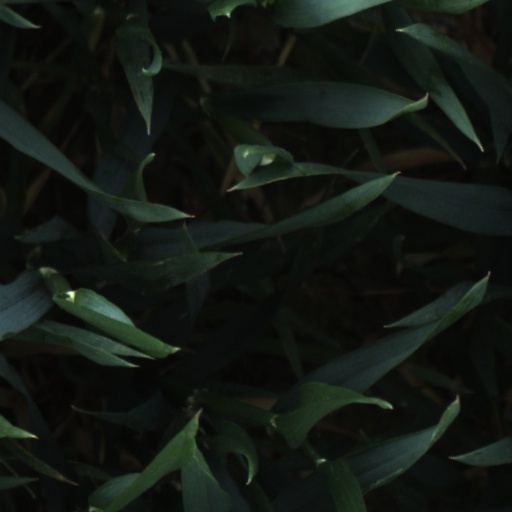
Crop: wheat